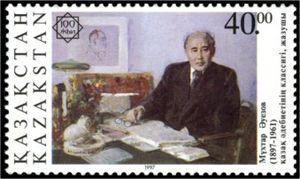
Moukhtar Aouézov est un écrivain, un activiste, un docteur en philologie, est un professeur Kazakh.